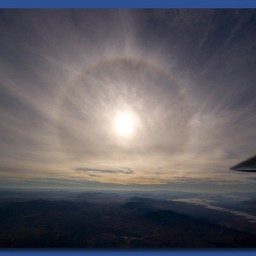
Cloud type: Cirrostratus (Cs)